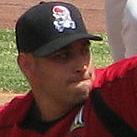
Age: 27